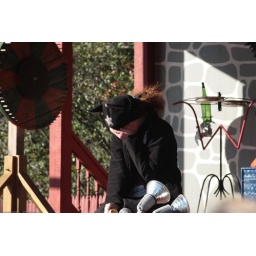
Kendra has to face public humiliation by mooing like a cow as her sentence for &amp;quot;excessive jubilation&amp;quot;